Tahiti national football team

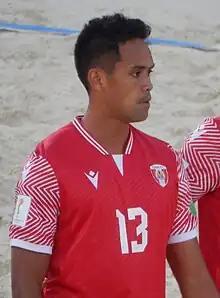
Teaonui Tehau is Tahiti's top goalscorer and their most-capped player.

By winning the 2012 OFC Nations Cup, Tahiti qualified for the 2013 Confederations Cup, held in Brazil, for the first time. Tahiti is following the tournament's abolition the only team which participated in the Confederations Cup but has never qualified for the FIFA World Cup. On 17 June 2013, Tahiti lost 1–6 to Nigeria in the 2013 Confederations Cup in Belo Horizonte, with Jonathan Tehau scoring the goal for Tahiti in the second half with a header from a corner; Tahiti fans still rejoiced in the prospect of scoring a goal in an international tournament. On 20 June, Tahiti lost 10–0 against Spain to equal their largest ever lost against New Zealand nine years earlier. On 23 June 2013, Tahiti was beaten 8–0 by Uruguay.